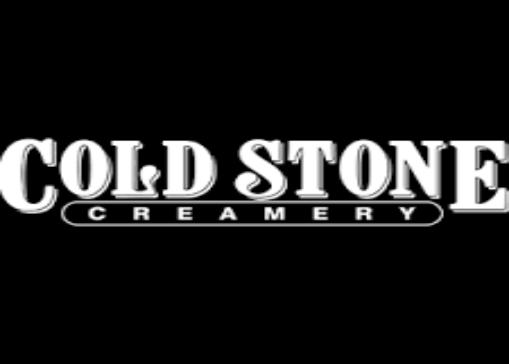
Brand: Cold Stone Creamery
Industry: Food